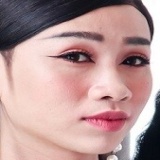
diễn viên Hải Triều